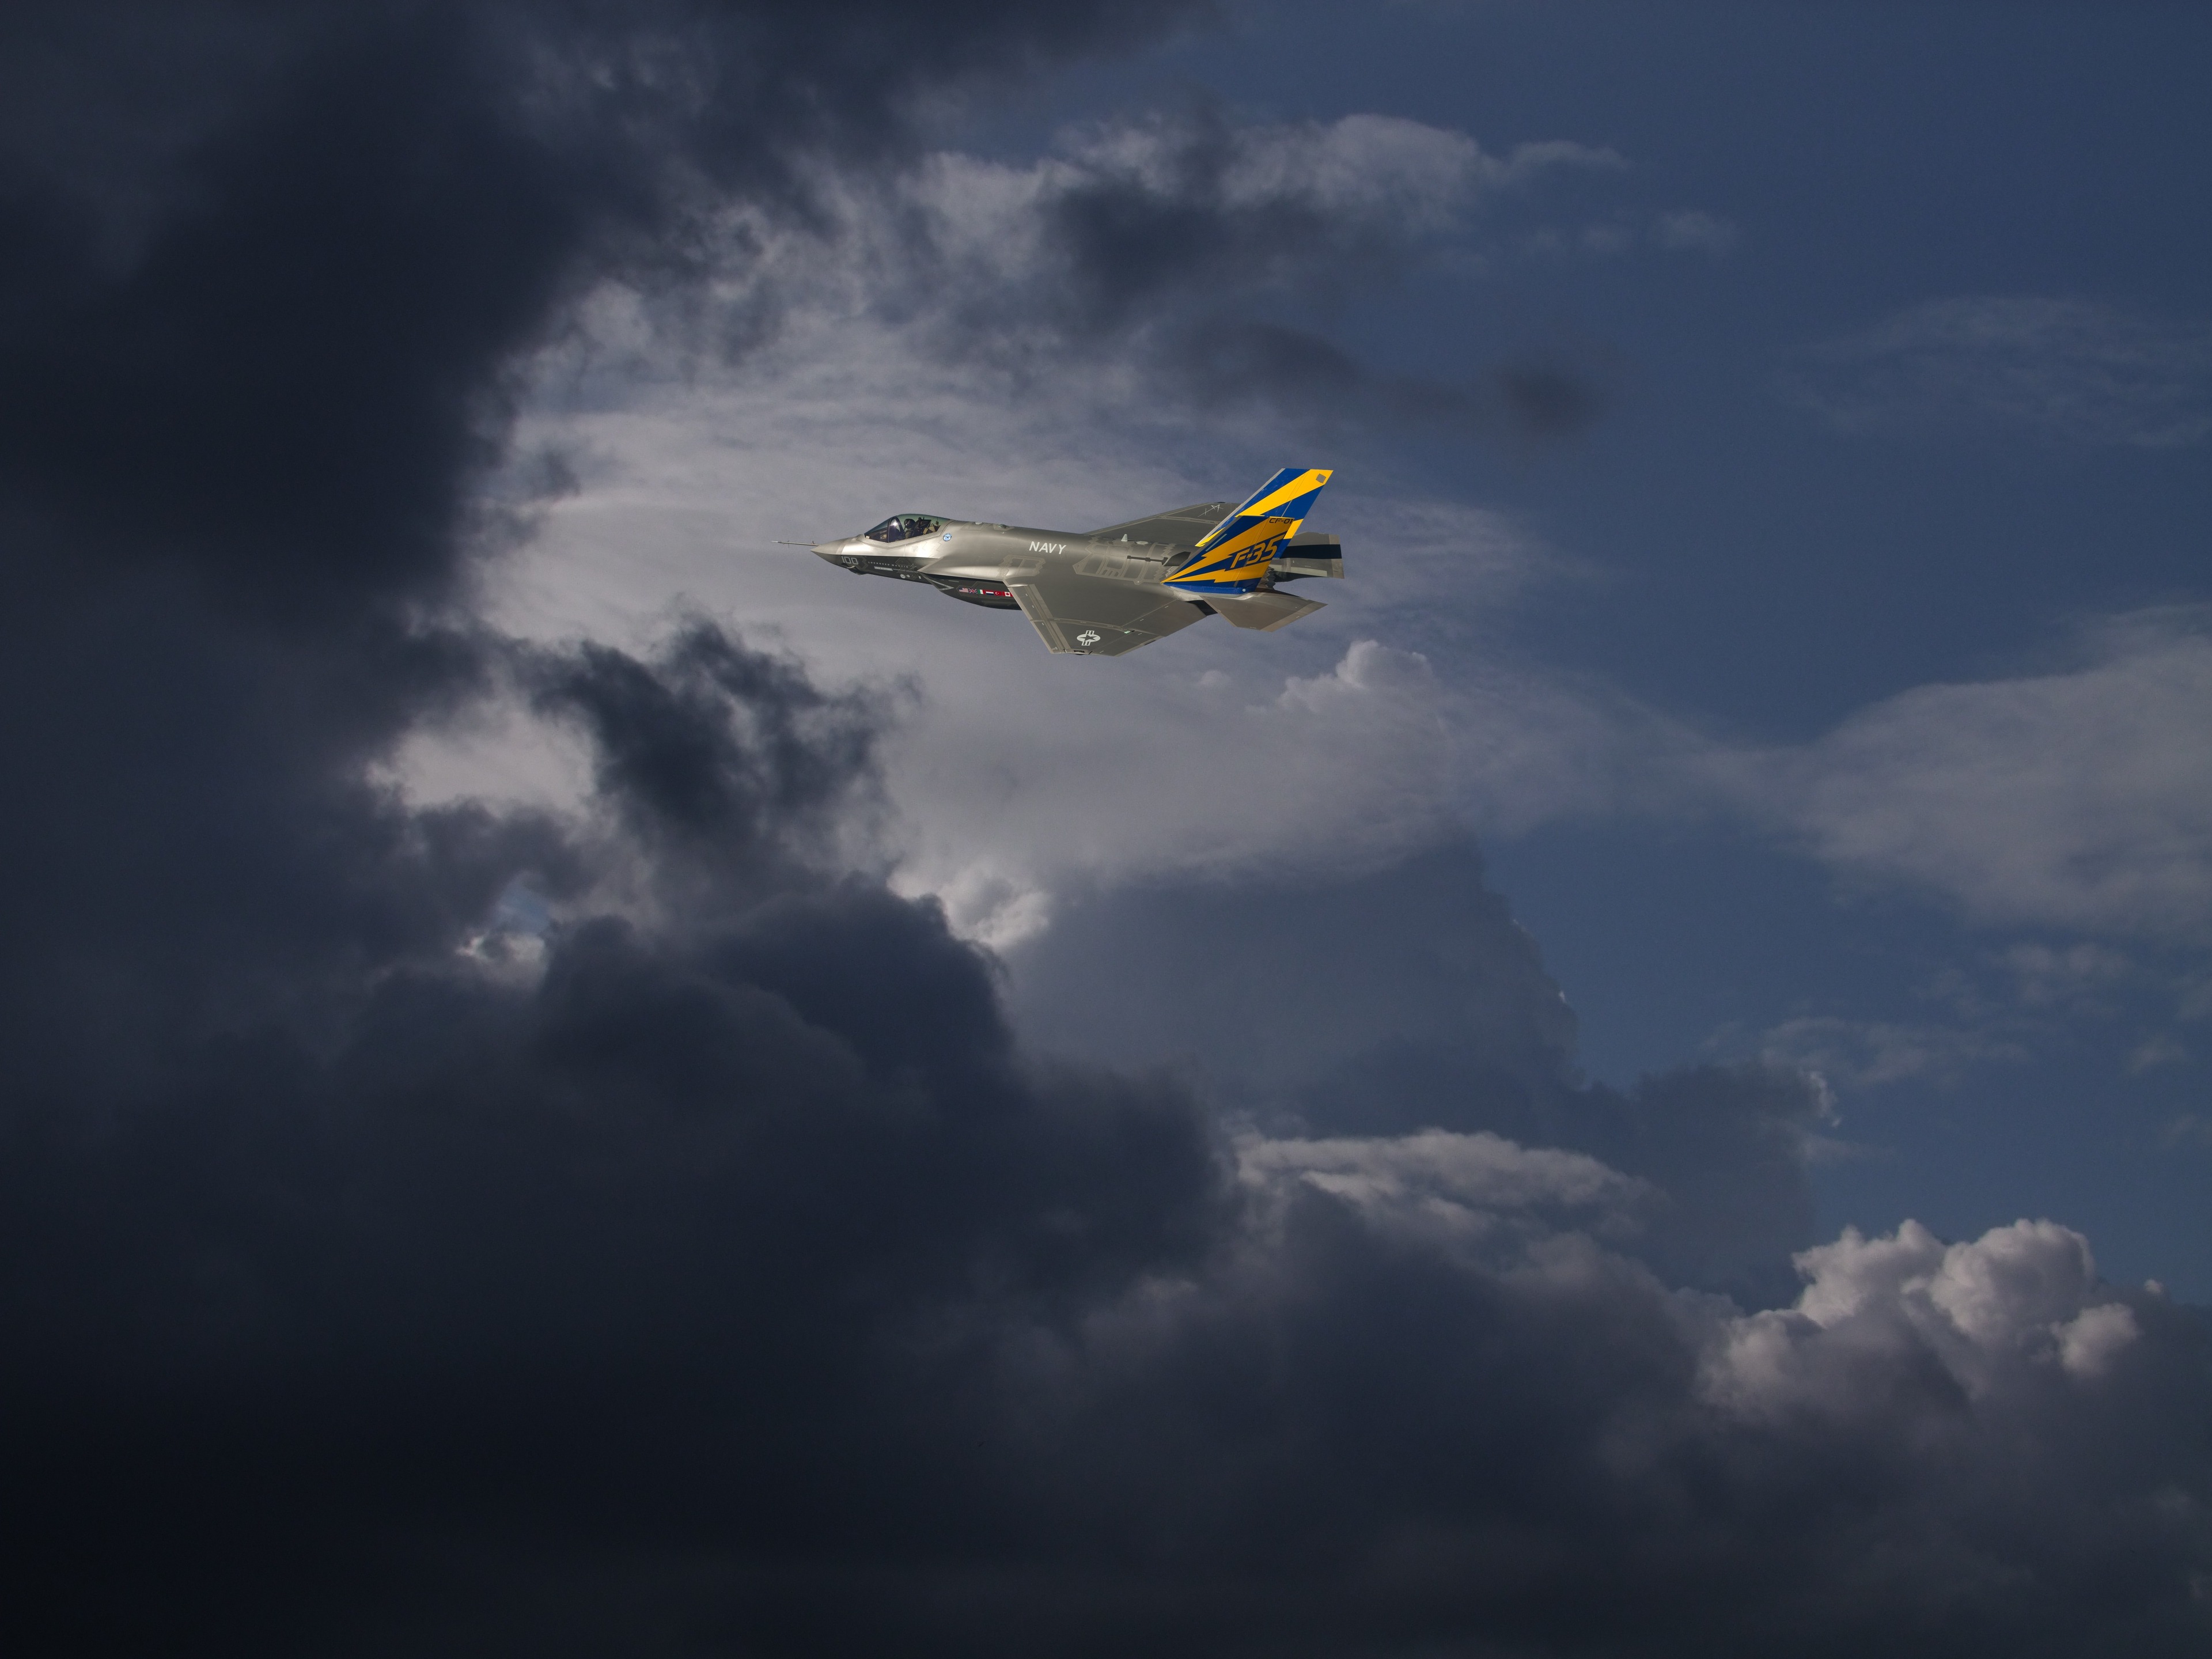
wing, cloud, sky, atmosphere, fly, airplane, aircraft, fighter jet, military, jet, vehicle, aviation, flight, fight, clouds, photo montage, air force, jet aircraft, dramatic clouds, fighter aircraft, atmosphere of earth, navi, lockheed martin f 35